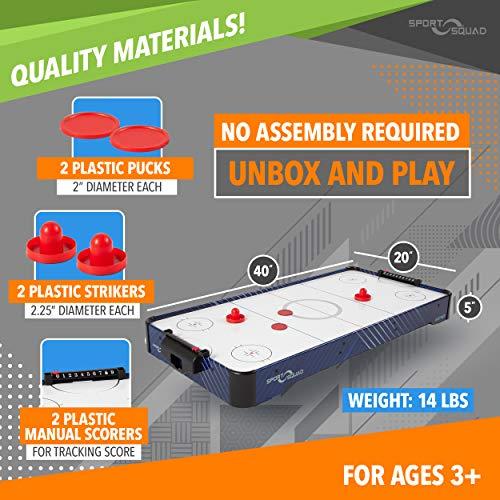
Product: Sport Squad HX40 40 inch Table Top Air Hockey Table for Kids and Adults - Electric Motor Fan - Includes 2 Pushers and 2 Air Hockey Pucks - Great for Playing on The Floor, Tabletop, or Dorm Room
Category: Sports & Outdoors | Sports & Fitness | Leisure Sports & Game Room | Arcade & Table Games | Air Hockey
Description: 5 MINUTE EASY ASSEMBLY: Simply attach the 2 goal boxes and you’re ready to play Comes with 2 air hockey strikers and 2 pucks.
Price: $67.95
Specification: Shipping Weight: 16.7 pounds (View shipping rates and policies)|ASIN: B07XHNRD8M|    #130    in Air Hockey Tables & Equipment